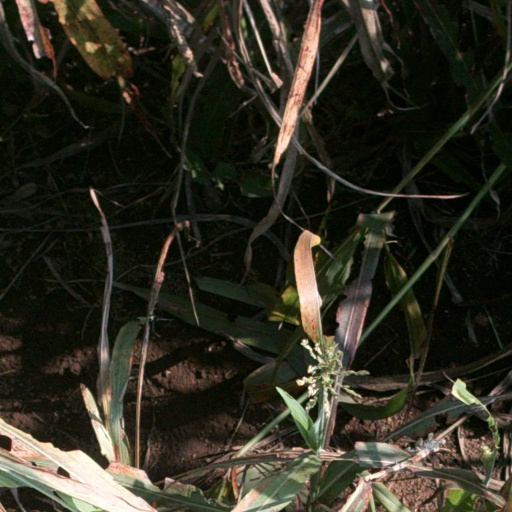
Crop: sorghum